Synagogues in Cairo

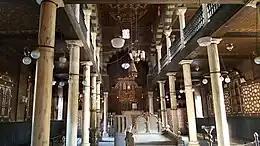
Interior of the former Ben Ezra Synagogue

The Ben Ezra Synagogue, sometimes referred to as the El-Geniza Synagogue or the Synagogue of the Levantines (al-Shamiyin), is a former Orthodox Jewish congregation and synagogue, located in the Fustat part of Old Cairo. According to local folklore, it is located on the site where baby Moses was found.